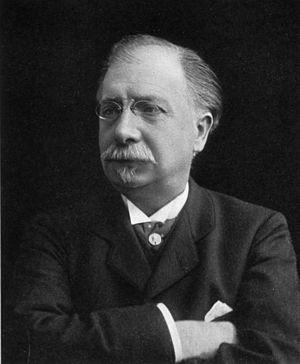
Louis Gilbert Siméon Ballet, né le 29 mars 1853 à Ambazac et décédé à Paris le 17 mars 1916, est un neurologue, aliéniste, et historien de la médecine français.